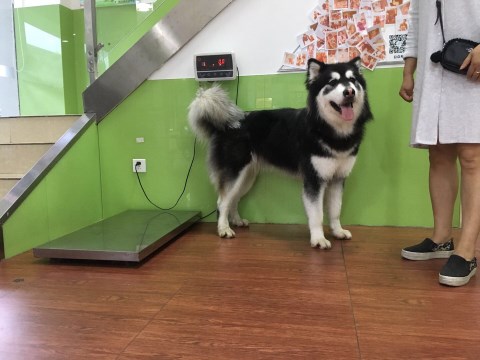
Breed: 1324-n000004-malamute